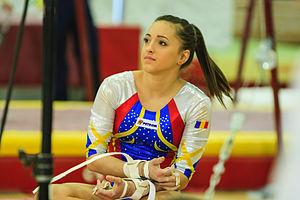
Larisa Andreea Iordache, née le 19 juin 1996 à Bucarest, est une gymnaste roumaine.